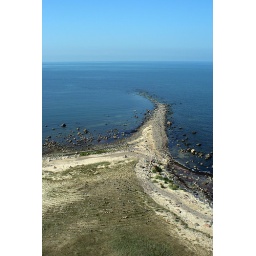
Ancient viking stone labyrinth in Hiiumaa near Tahkuna lighthouse